John Guillermin

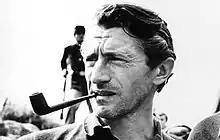
John Guillermin in 1970

Yvon Jean Guillermin (11 November 192527 September 2015), known as John Guillermin, was an English film director, writer and producer. Working both in the United Kingdom and the United States, he was most active in big-budget, action-adventure films throughout his lengthy career.